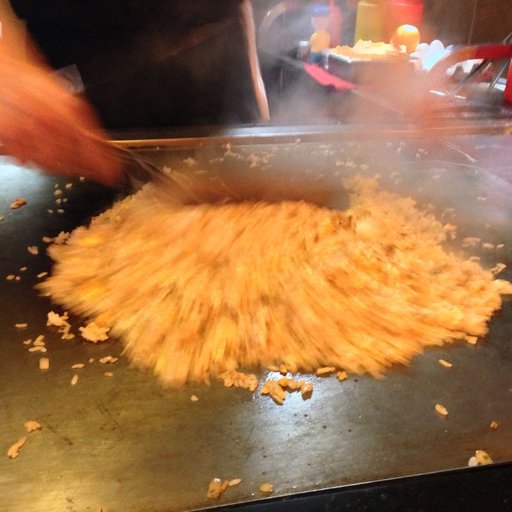
Label: fried_rice